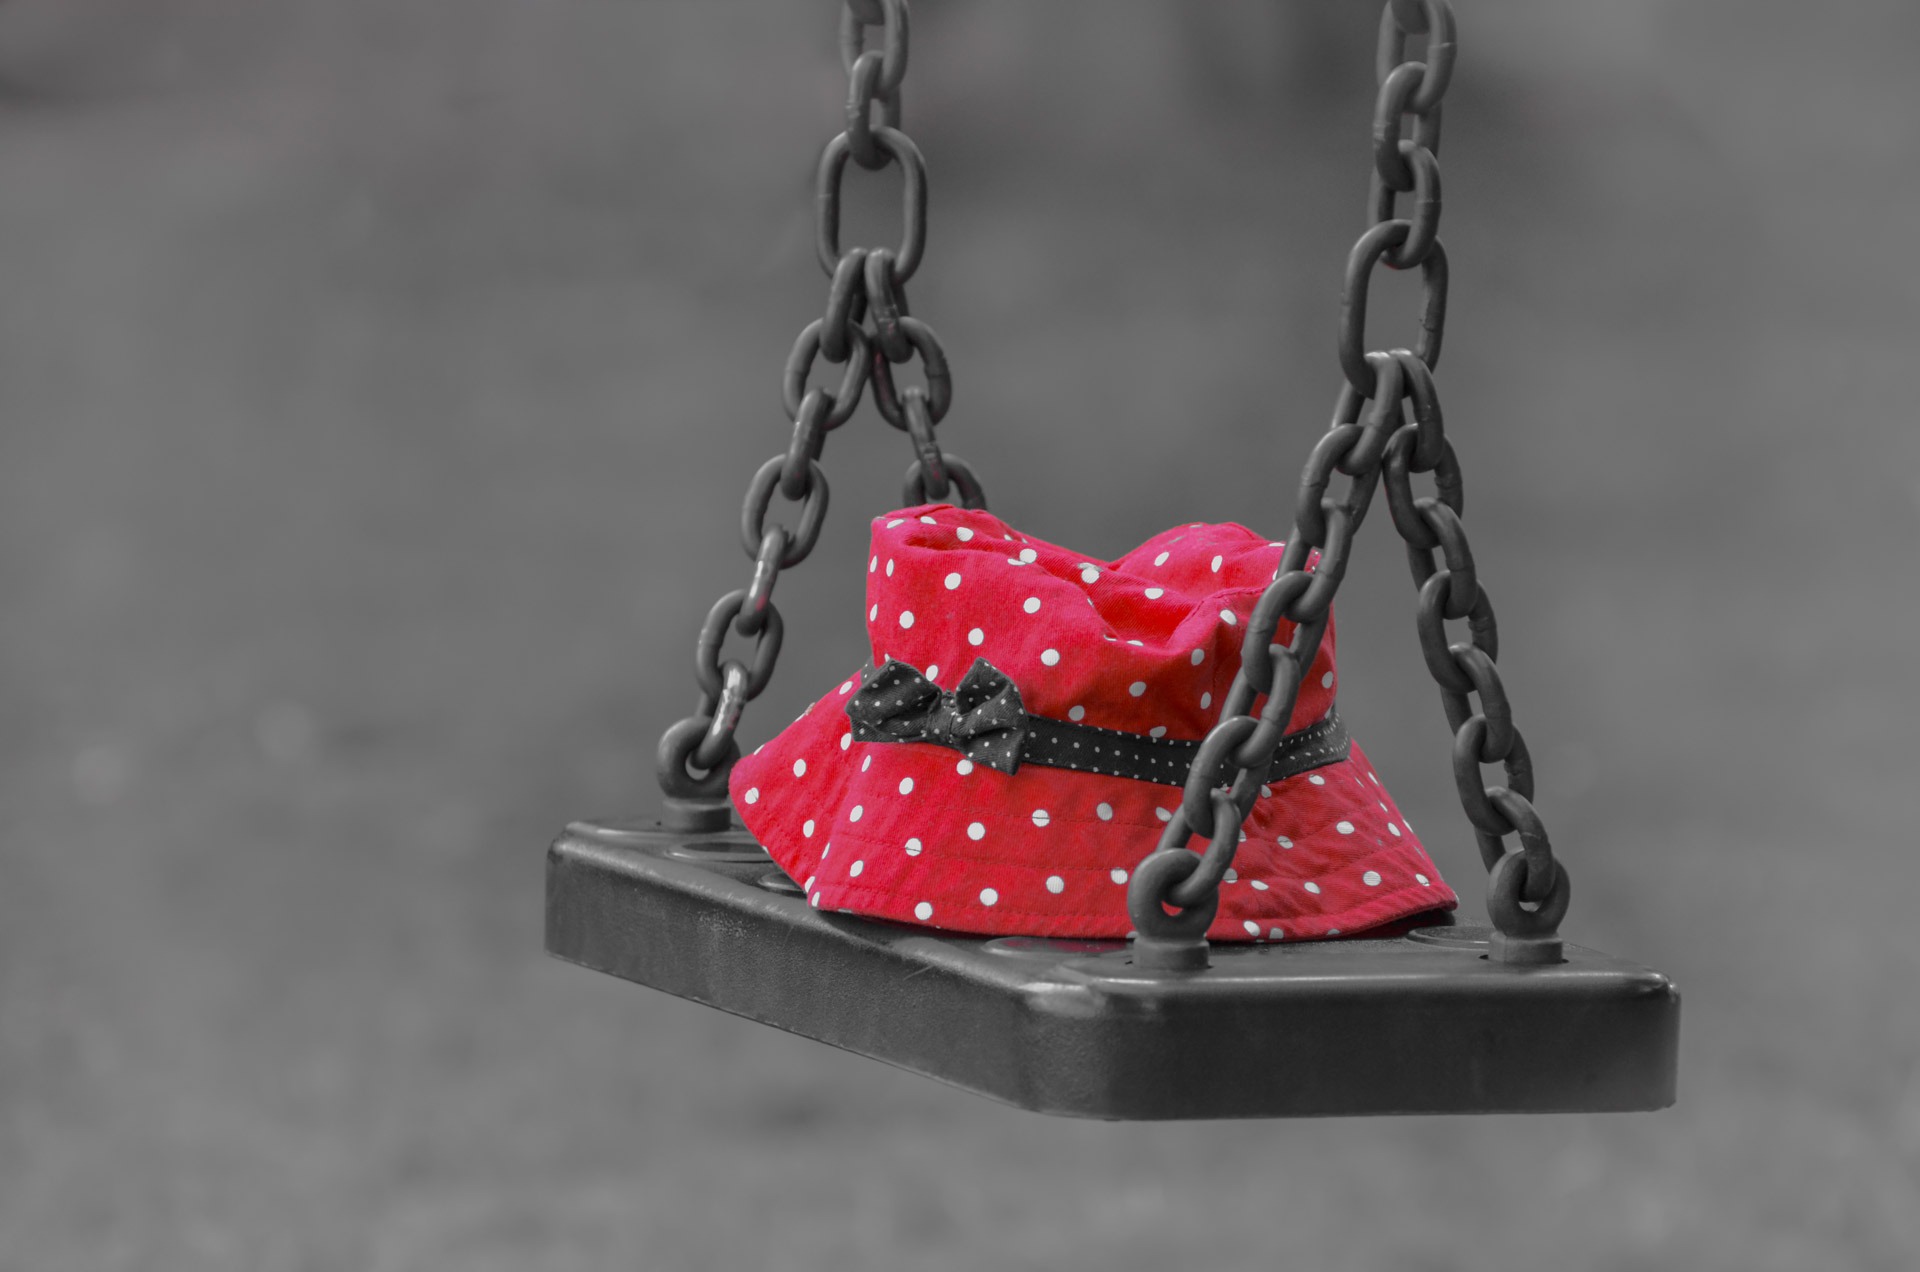
summer, heart, red, child, hat, fashion, pink, swing, handbag, jewellery, playground, seasons, earrings, organ, forgotten, polka dots, fashion accessory